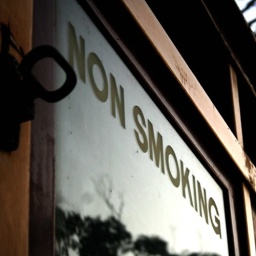
Photo Number 31. Etched &amp;quot;non smoking&amp;quot; glass window in the first compartment of the tram.